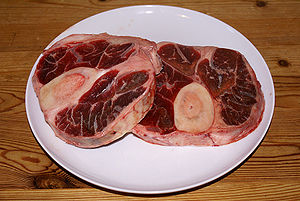
Ossobuco
Kalveskank
Kalveskank til brug ved tilberedning af ossobuco.
Ossobuco er en kendt egnsret fra Piemonte samt fra Lombardiet i Italien.